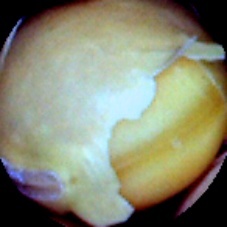
Label: Skin-damaged